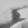
ASL letter: G